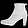
Label: Ankle boot